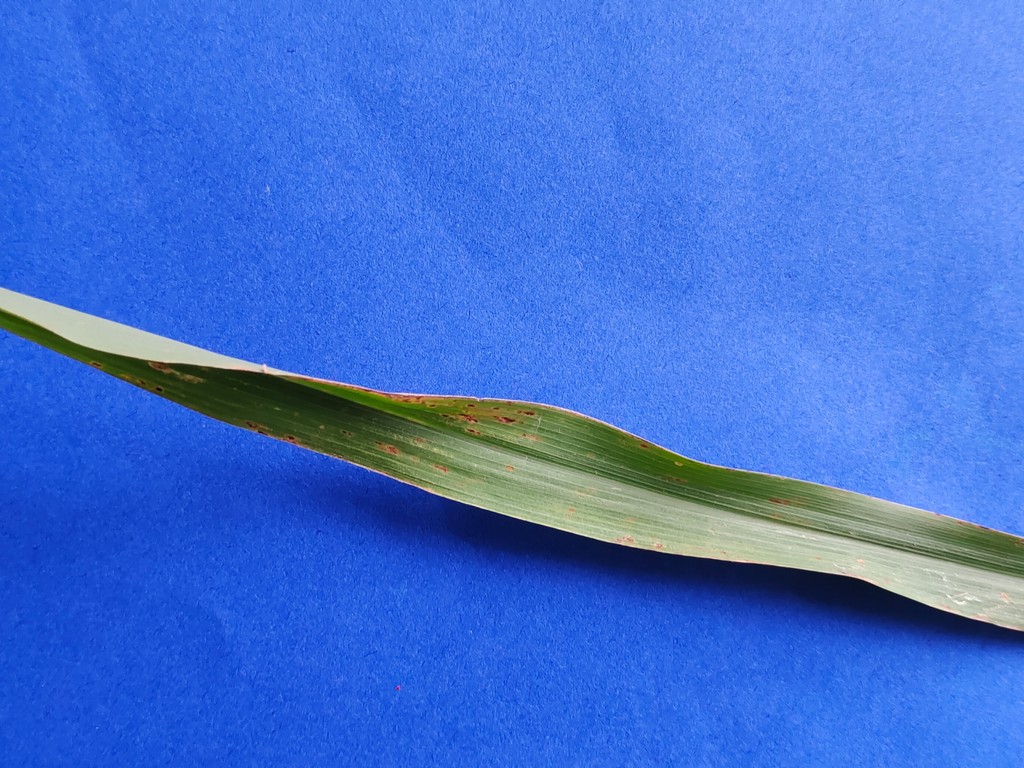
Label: Unhealthy